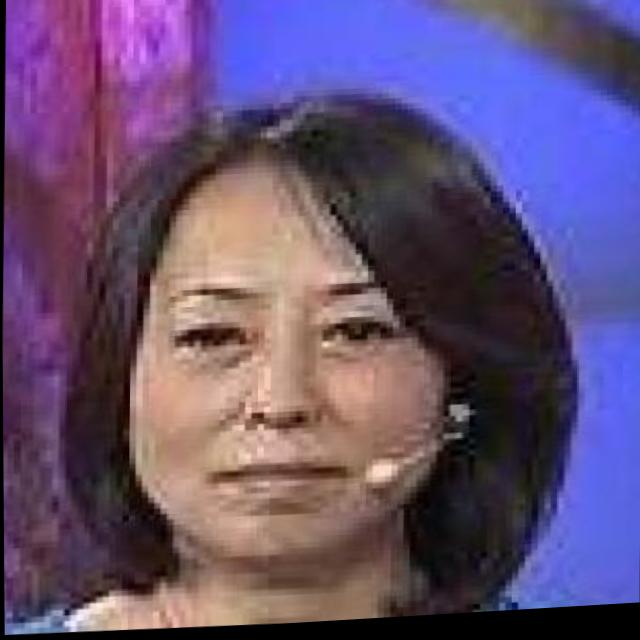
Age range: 45-64